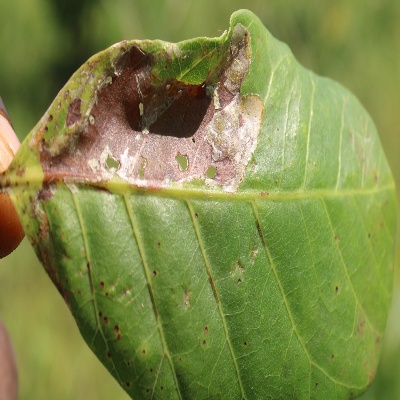
Crop: Cashew
Condition: leaf miner